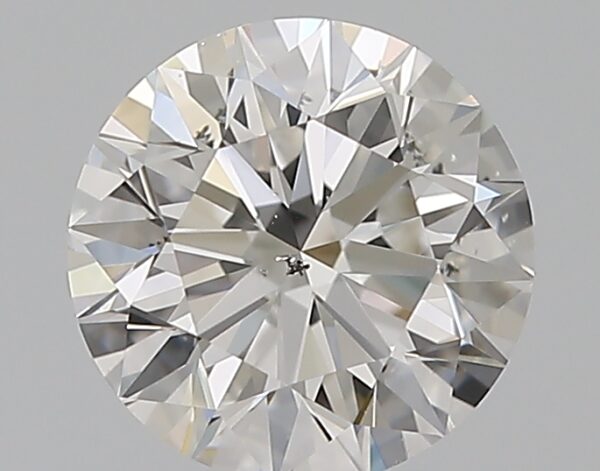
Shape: round
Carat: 1.01
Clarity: SI1
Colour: E
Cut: EX
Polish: EX
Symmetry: EX
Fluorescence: N
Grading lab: GIA
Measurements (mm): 6.36 x 6.4 x 3.99